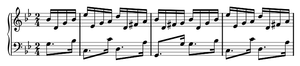
Première ligne du Caprice opus 2 n° 19 de APF Boëly
Alexandre-Pierre-François Boëly est un compositeur, pianiste, organiste et professeur français, né à Versailles le 19 avril 1785 et mort à Paris le 27 décembre 1858.